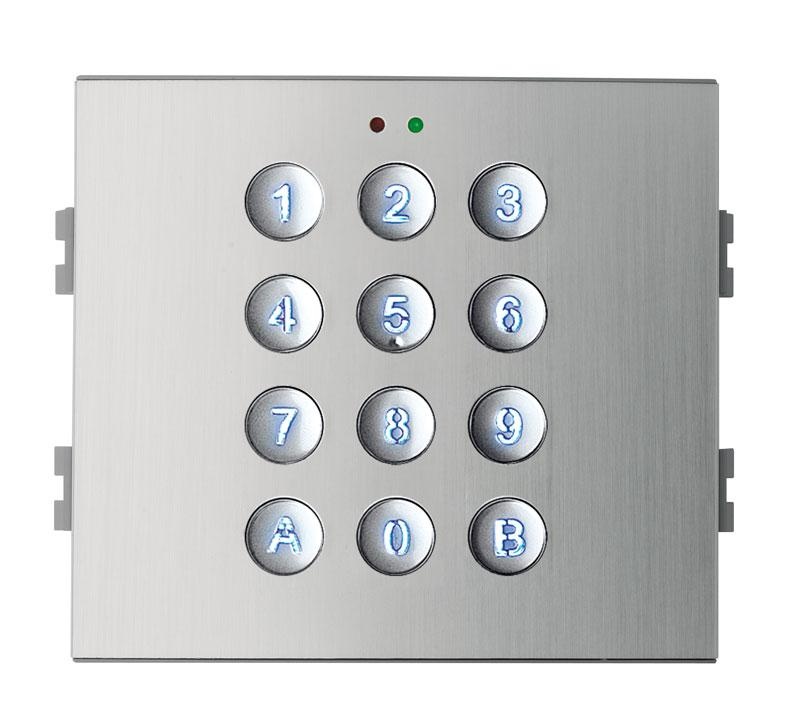
7438 MEMOKEY W SKYLINE
Descripción El módulo de control de accesos con teclado numérico permite la apertura de la puerta introduciendo un código de hasta 6 dígitos , previamente programado. Diseñado para ser incorporado en placas de portero y videoportero, proporciona un acceso seguro y cómodo. Diseño y Materiales Nuevo modelo CityLine : más robusto, lujoso y de alta calidad estética. Perfil curvo-convexo , compatible con modelos anteriores para una sustitución sencilla. Fabricado en aluminio anodizado , resistente a la intemperie y cambios climáticos. Incorpora materiales como zamak cromado en testas y pulsadores. Color aluminio. Características del Control de Acceso Sistema autónomo , ideal para accesos sencillos sin registro de incidencias. Uso recomendado en despachos, oficinas, garajes y edificios residenciales . Hasta 100 códigos de usuario configurables. Longitud de códigos de 4 a 6 dígitos . Confirmación acústica de la pulsación de teclas y validación del código. Programación desde el mismo teclado mediante un código maestro . Especificaciones Técnicas Alimentación: 12V AC/DC. Salida por relé: 2A (NA, NC), programable de 1 a 99 segundos o modo biestable. Entrada de pulsador de salida para apertura manual. Entrada de pulsador de acceso libre (trades). Salida auxiliar (Colector Abierto, 150 mA máx.) para indicar intento de sabotaje o puerta abierta/forzada. Protección: IPK5409. Tecnología: Genérica. Dimensiones y Peso Peso: 0,45 kg. Dimensiones del embalaje: 13,5 x 10 x 6 cm. EAN 13: 8424299074382.
Brand: Fermax
Category: Home & Garden > Business & Home Security > Security Safe Accessories > Keypads